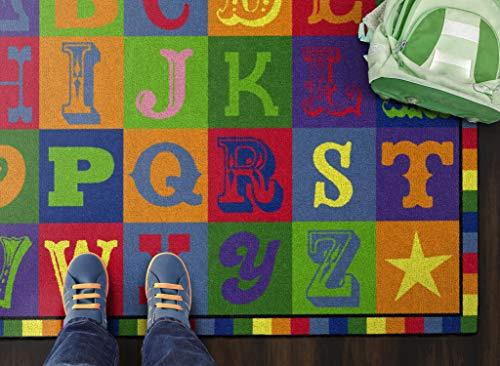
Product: Flagship Carpets Early Blocks Rug, Children's Classroom Educational Carpet, 3'x5', Rectangle
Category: Home & Kitchen | Home Décor | Kids' Room Décor | Rugs
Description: Bright and Colorful -- made in the USA with crisp colorful designs printed using state-of-the-art technology 645 dpi, 16-color.
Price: Total price:
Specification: Product Dimensions:         36 x 60 x 0.5 inches    |Shipping Weight: 6 pounds (View shipping rates and policies)|ASIN: B00KWFJ1W6|Item model number: CE191-16W|    #134    in Kids' Rugs